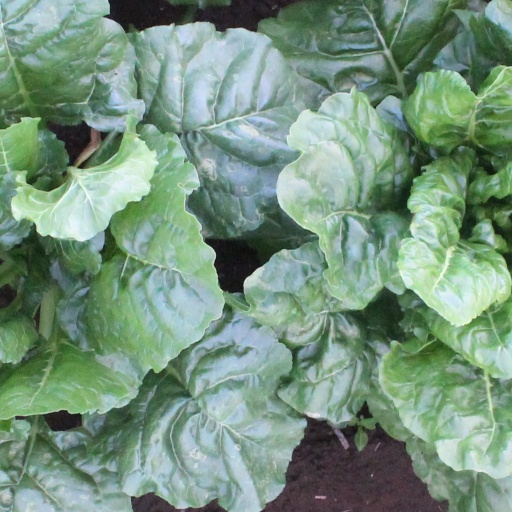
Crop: sugar beet